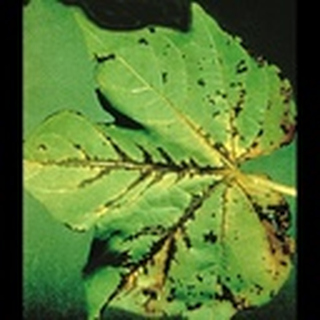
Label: cotton_bacterial_blight